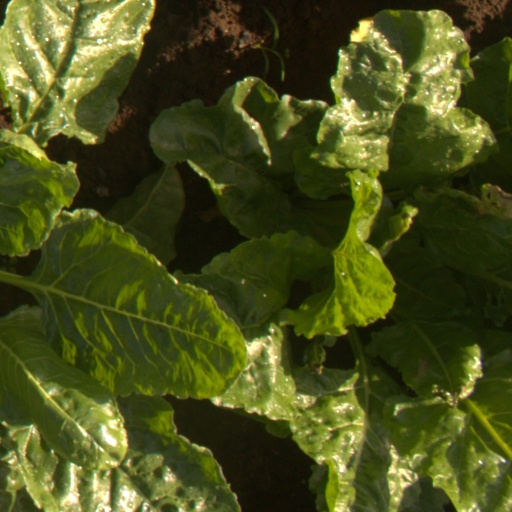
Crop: sugar beet